Scream (2022 film)

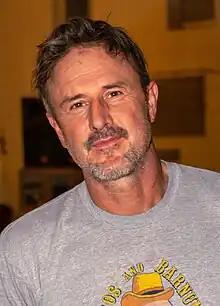
David Arquette was the first "legacy actor" who was set to star in the film, once again reprising his long-running role of Dewey Riley.

In March 2020, it was announced that Radio Silence's Matt Bettinelli-Olpin and Tyler Gillett would direct the fifth installment, with Kevin Williamson serving as an executive producer, and that the film had already entered official development, with filming planned to begin in May 2020. The filmmakers were in the midst of developing "Cocaine Bear" when the producers approached them to direct the film. In May 2020, it was announced that Neve Campbell was in talks to reprise her role as Sidney Prescott in the film. That same month, it was announced David Arquette would be reprising his role of Dewey Riley; James Vanderbilt and Guy Busick were announced as screenwriters. It was also confirmed that the film would begin production later in the year in Wilmington, North Carolina, when safety protocols to deal with the COVID-19 pandemic were in place. When writer/producer James Vanderbilt first presented the script to Williamson and asked him to be a part of the film, he turned the offer down, claiming he didn't want to be involved in a "Scream" project without Wes Craven. Williamson eventually contacted Vanderbilt later on, agreeing to join the film under the condition that the film be dedicated to Craven.